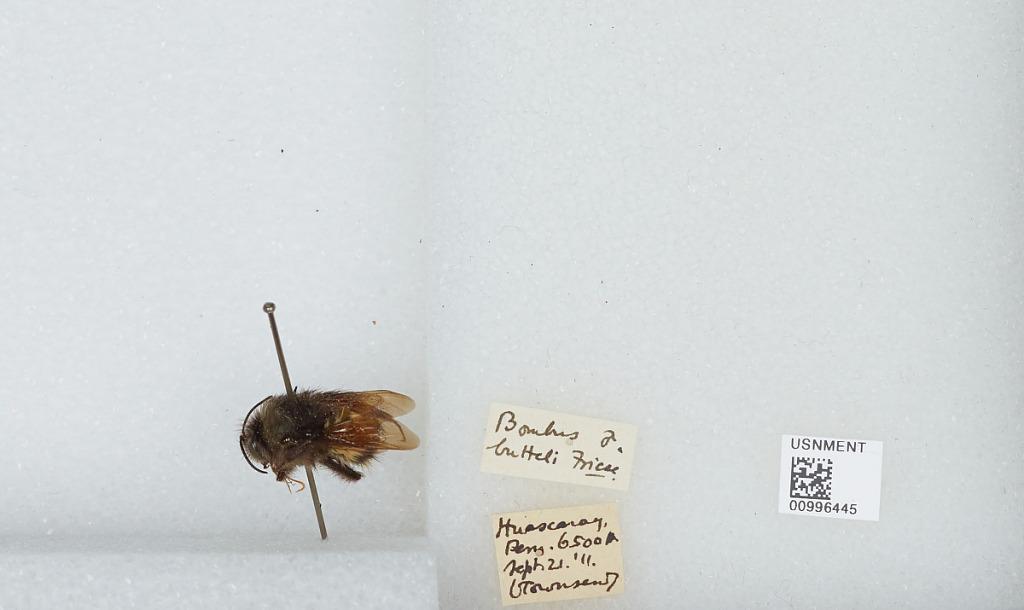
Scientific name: Bombus (Cullumanobombus) butteli Friese
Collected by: Townsend
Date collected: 1911-9-21
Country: Peru
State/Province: Ancash
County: Yungay
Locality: Huascaran
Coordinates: -9.1742, -77.1742